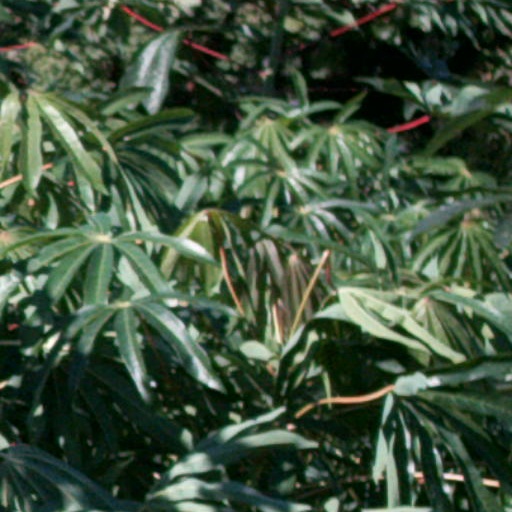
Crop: cassava